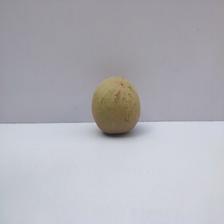
Size: Small